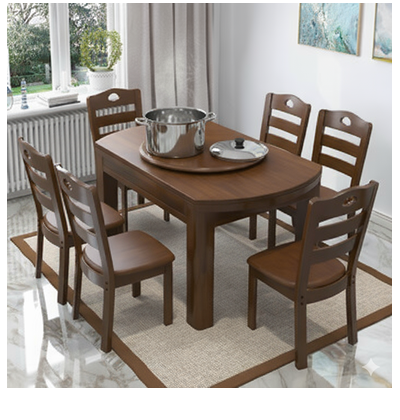Task instruction: Put the lid on the pot.
Answer: {"task_instruction": "Put the lid on the pot.", "nodes": ["pot", "pot lid"], "edges": [{"functional_relationship": "pair with", "object1": "pot", "object2": "pot lid", "spatial_relations": ["left_of", "close"], "is_touching": false}], "action_type": "insert", "function_type": "assembly"}